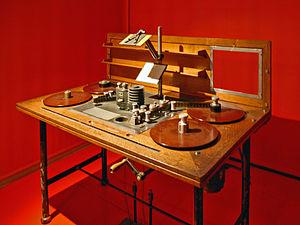
Le montage est, en audiovisuel, l'action d'assembler bout à bout plusieurs plans pour former des séquences qui forment à leur tour un film.